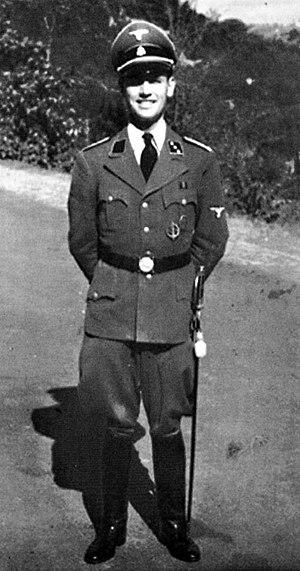
Erich Priebke est un citoyen allemand, membre de la SS pendant la Seconde Guerre mondiale, né le 29 juillet 1913 à Hennigsdorf et mort le 11 octobre 2013 à Rome.